Dr. Luigi

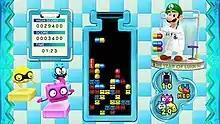
The "Retro Remedy" game mode has pills slowly falling from the top, which the player must rearrange to destroy the viruses.

"Dr. Luigi" is a tile-matching video game. In each round of the game, the player controls Luigi to eliminate the randomly placed viruses. Randomly colored pills are dropped onto the top of the field, distinguished by a bottle, and can be rotated by the player in four directions. When four or more capsule halves or viruses of matching color are aligned in vertical or horizontal configurations, they disappear. Any remaining floating capsules fall. The main objective is to complete levels, by eliminating all viruses from the playing field. A game over occurs if capsules reach the top of the playing field. Adjustable gameplay settings include the capsule falling speed, or highlighting where the capsule will land on the field.